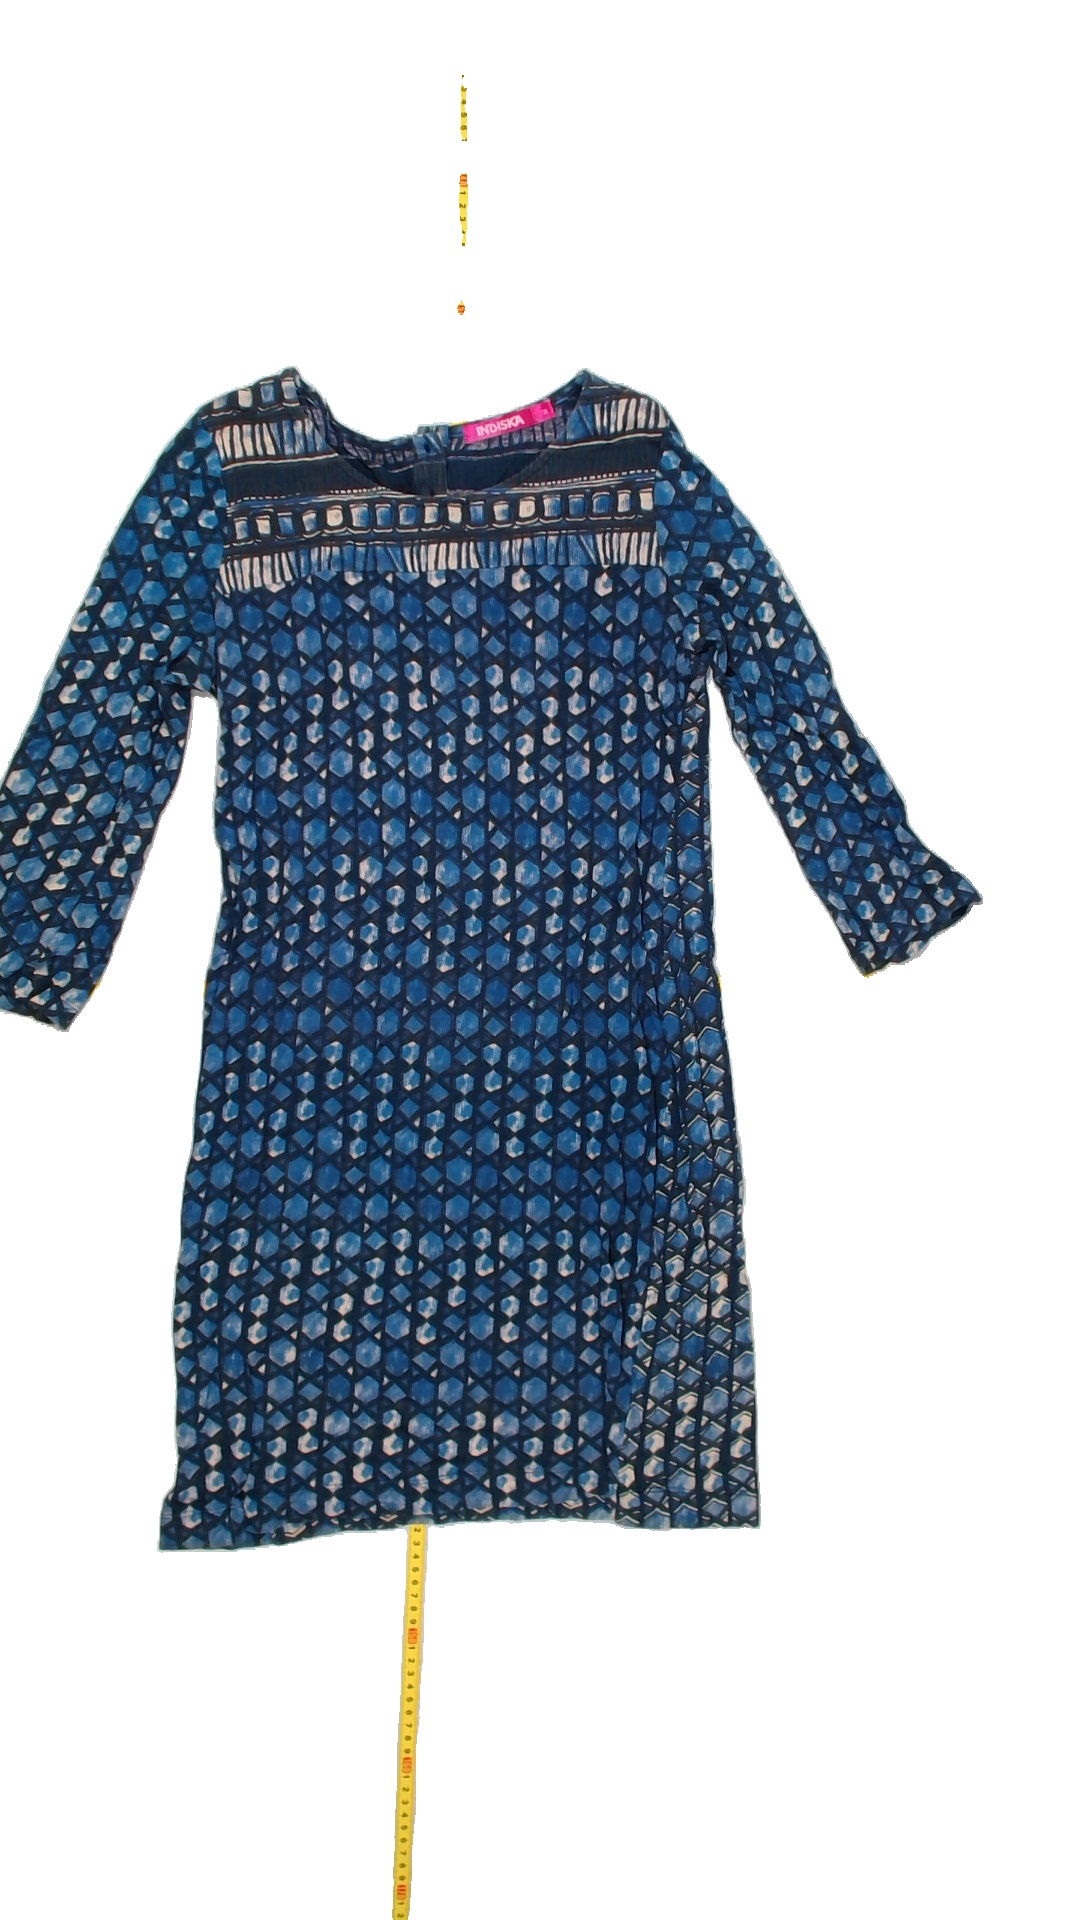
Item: Dress (Ladies)
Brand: Indiska
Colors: Multicolor
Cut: Regular, C-collar
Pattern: Geometric print
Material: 100%viscose
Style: No trend
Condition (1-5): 3
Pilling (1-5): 4
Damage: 0
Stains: No
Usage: Export
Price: <50